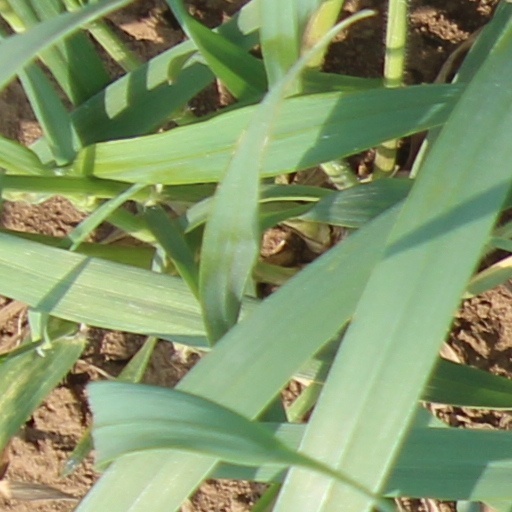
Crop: wheat